Passy-sur-Seine

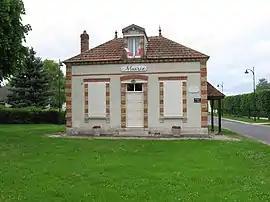
The town hall in Passy-sur-Seine

Passy-sur-Seine (literally "Passy on Seine") is a commune in the Seine-et-Marne department in the Île-de-France region in north-central France.